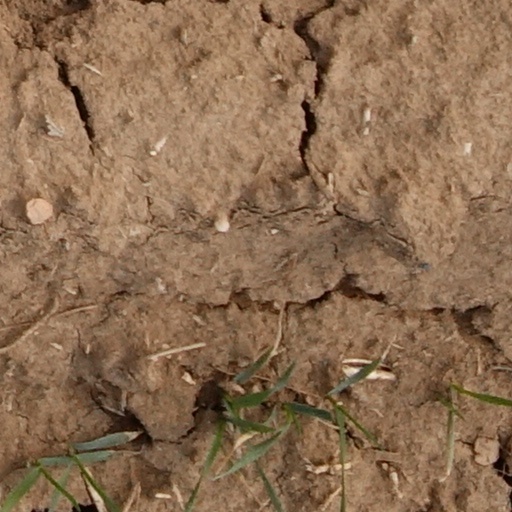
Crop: wheat